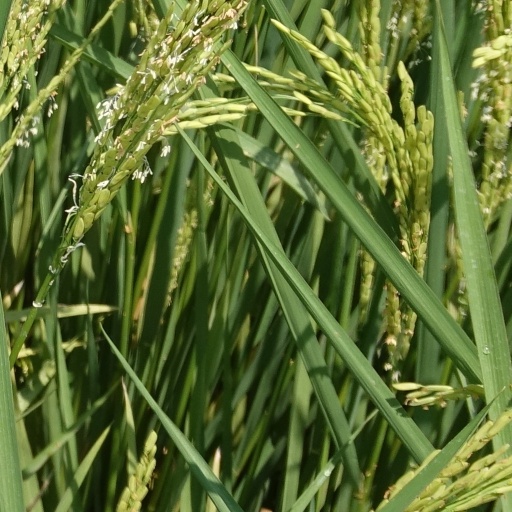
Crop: rice